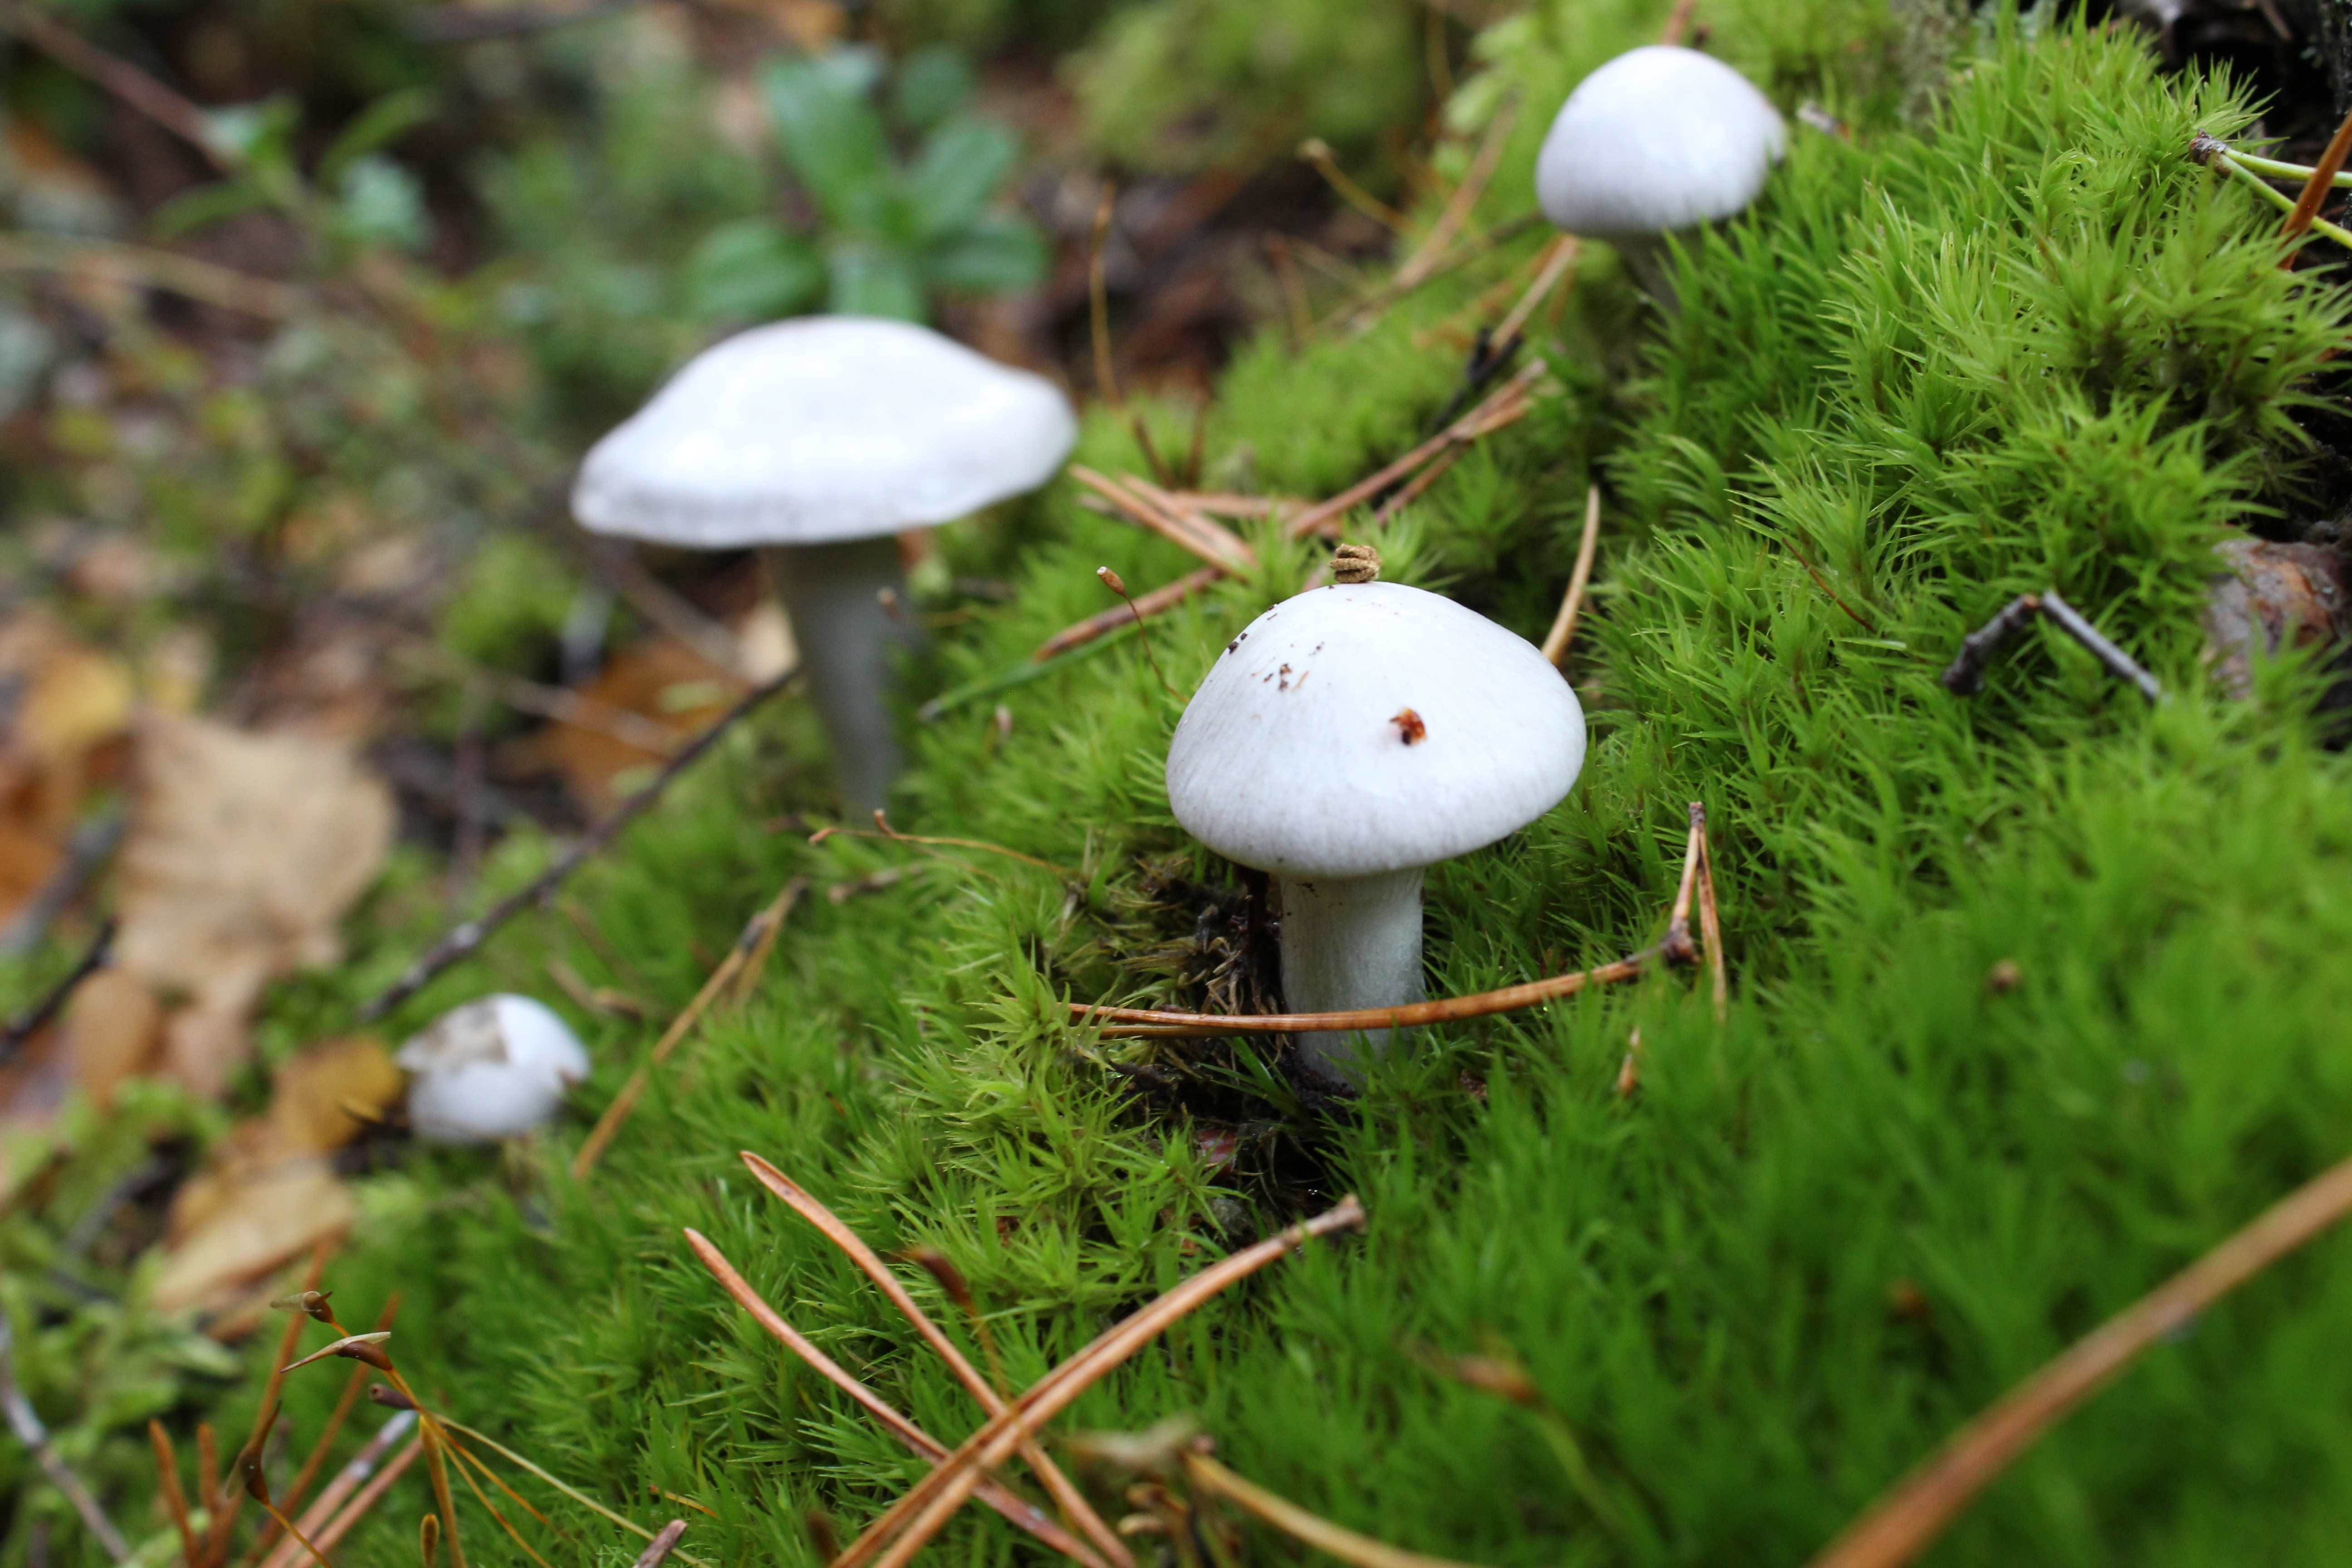
nature, forest, grass, white, lawn, flower, moss, autumn, botany, mushroom, flora, fauna, fungus, woodland, habitat, agaric, agaricus, macro photography, edible mushroom, agaricomycetes, agaricaceae, champignon mushroom, penny bun